Harry Hyde

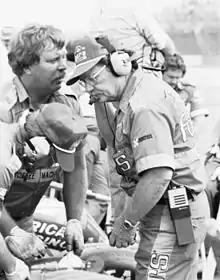
Hyde in 1986 as crew chief for Tim Richmond

Harry Hyde (January 17, 1925 – May 13, 1996) was a leading crew chief in NASCAR stock car racing in the 1960s through the 1980s, winning 56 races and 88 pole positions. He was the 1970 championship crew chief for Bobby Isaac. He inspired the Harry Hogge character in the movie "Days of Thunder".